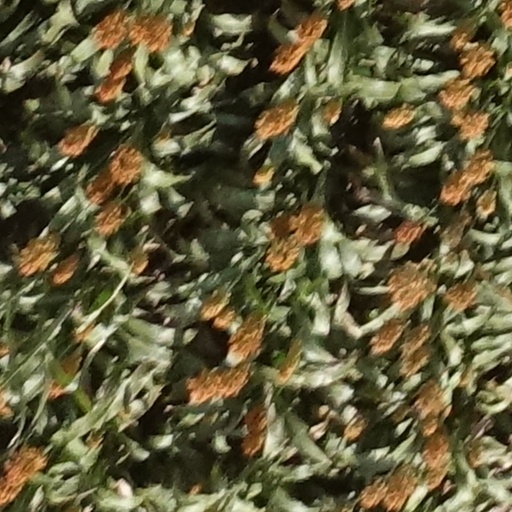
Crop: sorghum